Héctor Magnetto

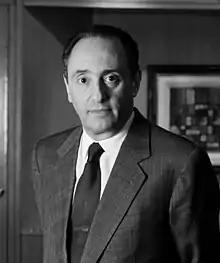
Magnetto in 1978

Héctor Horacio Magnetto (born 9 July 1944) is an Argentine executive CEO of the Clarín Group, the country's largest media company.